Religion in Japan

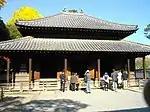
"Kōshibyō" (孔子廟, "Temple of Confucius") of the Ashikaga Gakko, the oldest Confucian school in Japan

Most Chinese people in Japan practice the Chinese folk religion, also known as Shenism, that is very similar to Japanese Shinto.